Christian Holm (painter)

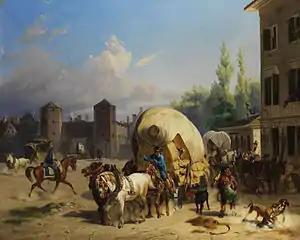
"Colorful Bustle in Front of Sendlinger Tor in Munich" (1840)

In 1829, he was granted money from the "", a fund devoted to supporting the arts and sciences. This was meant to support him for two years but, in 1830, the second half was withheld due to lack of productivity. Nevertheless, he went to Dresden and Munich (apparently at his own expense) and took Gebauer's advice; producing his first serious animal paintings. In 1832, he married Rosalie Petit (1807-1873) and settled in Munich.